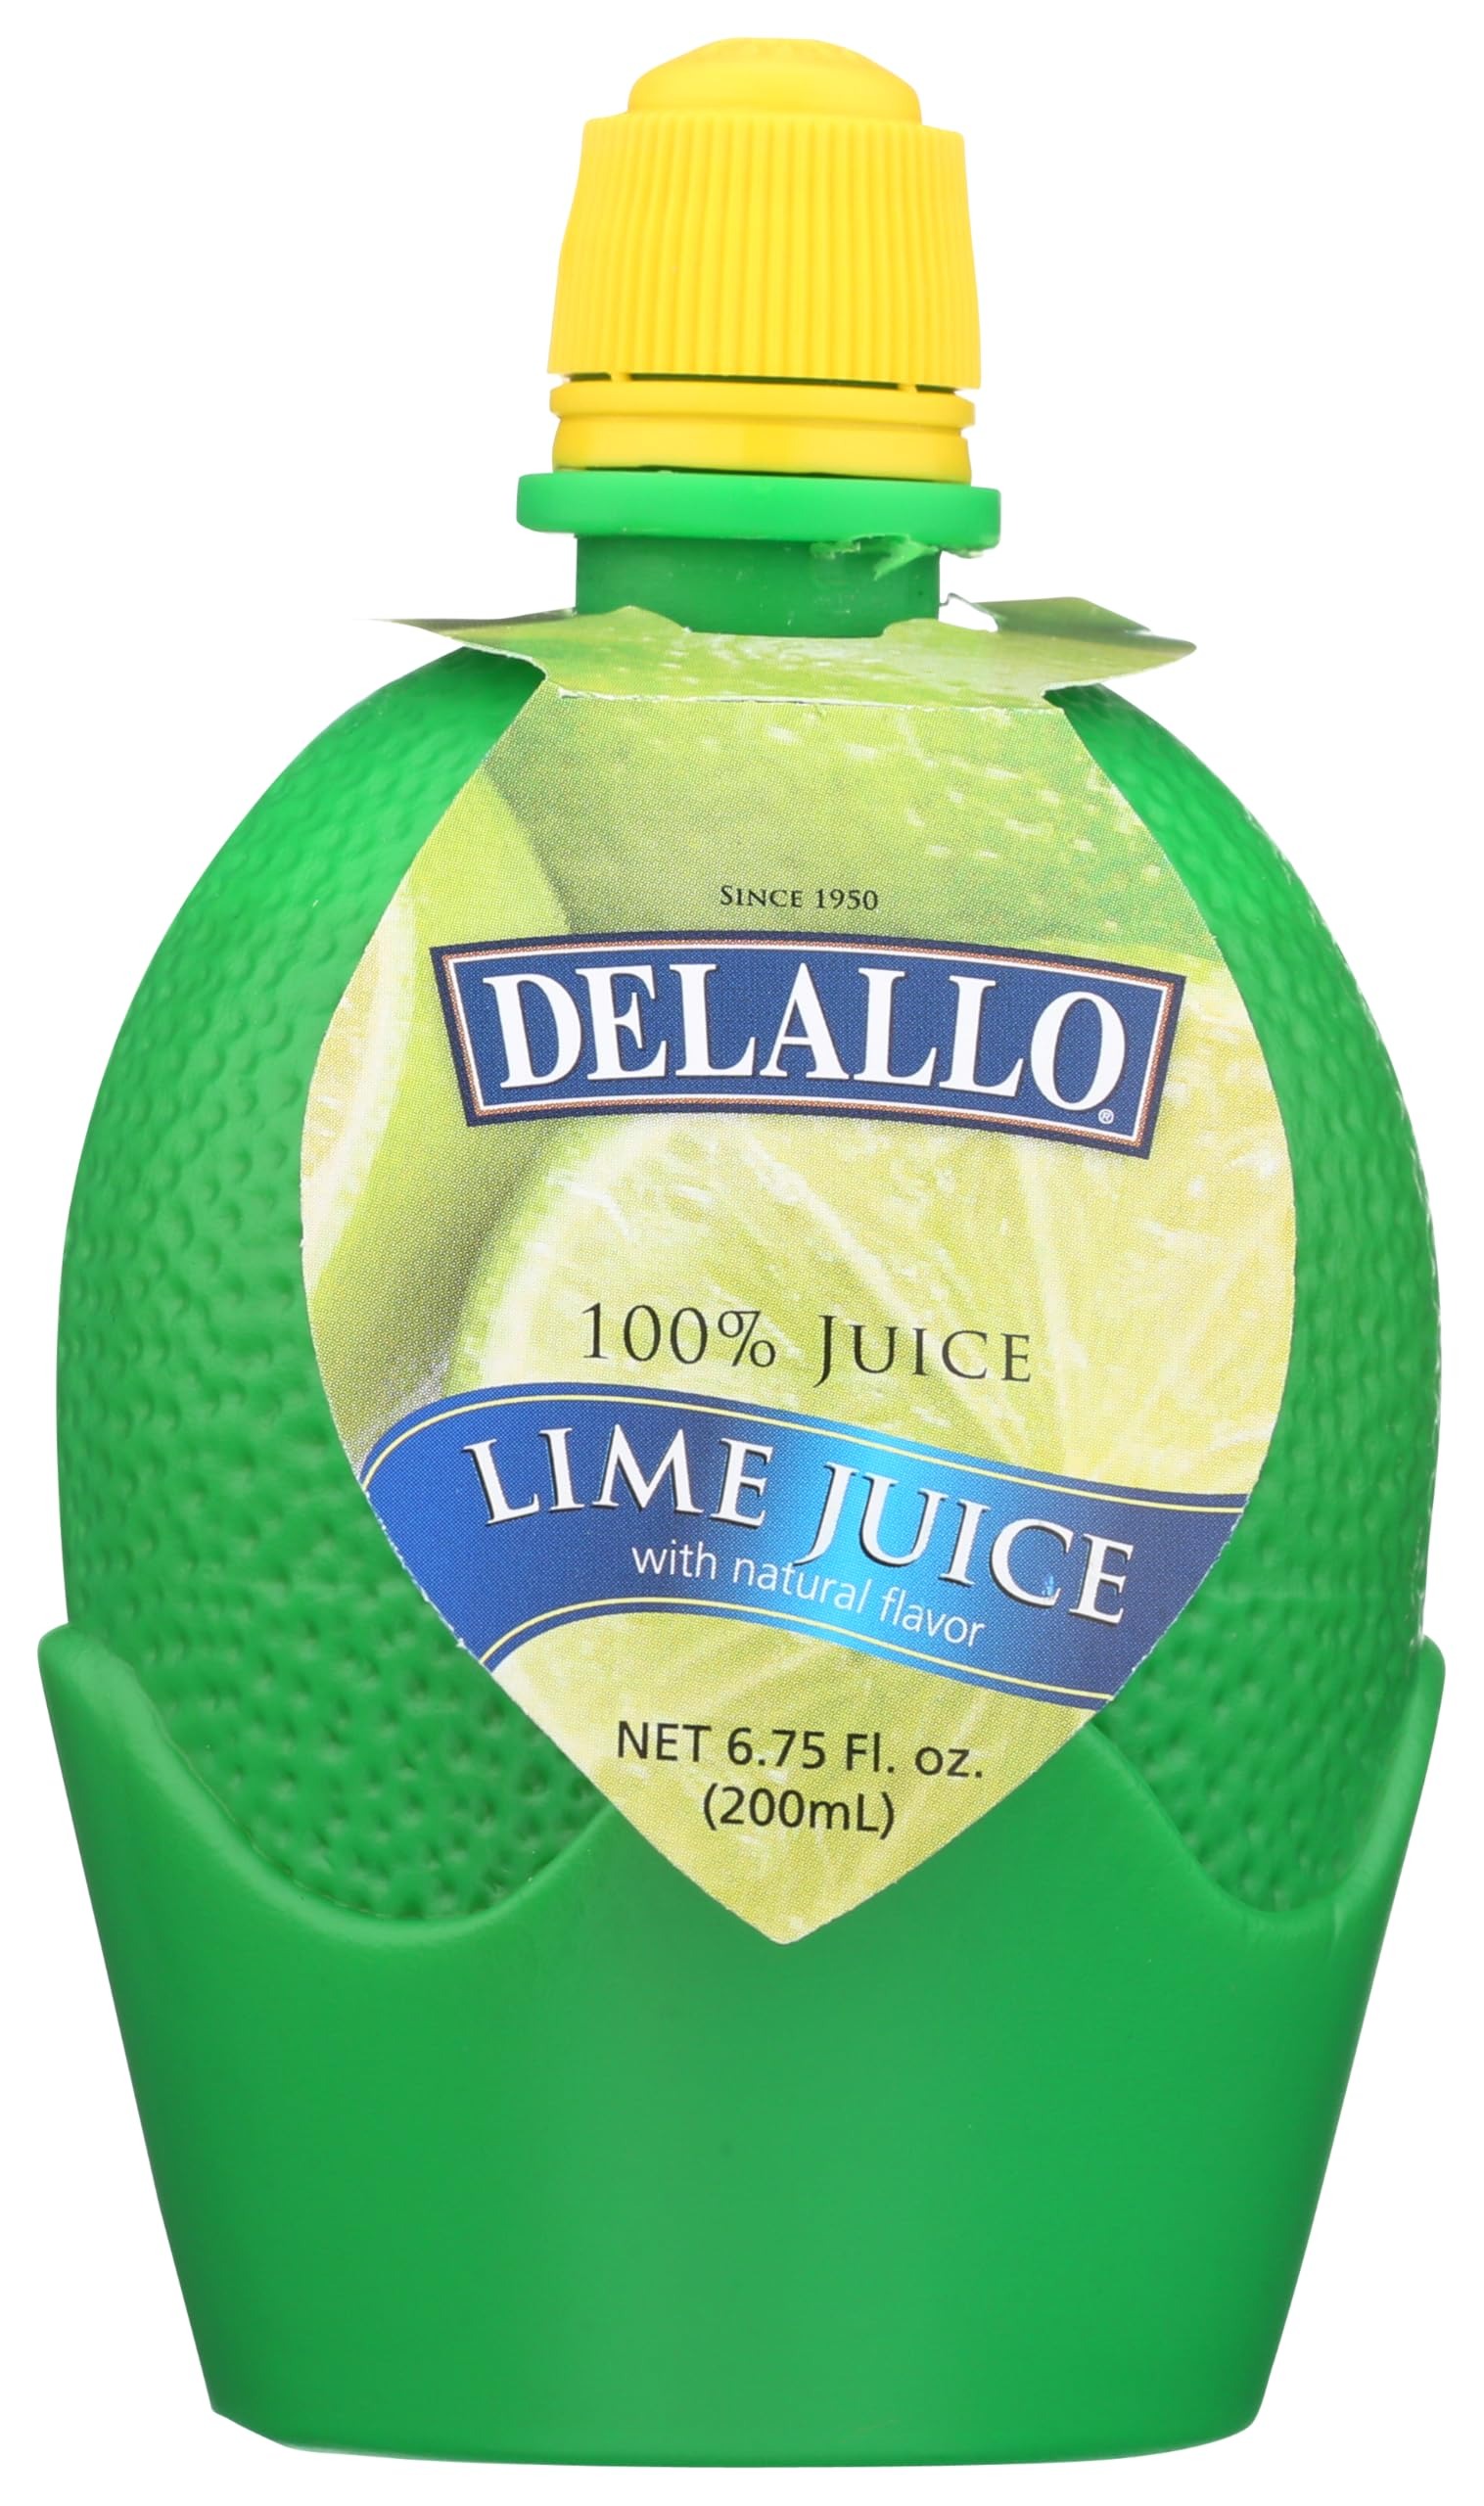
Item Name: Lime Juice
Value: nan
Unit: None

Price: 2.08